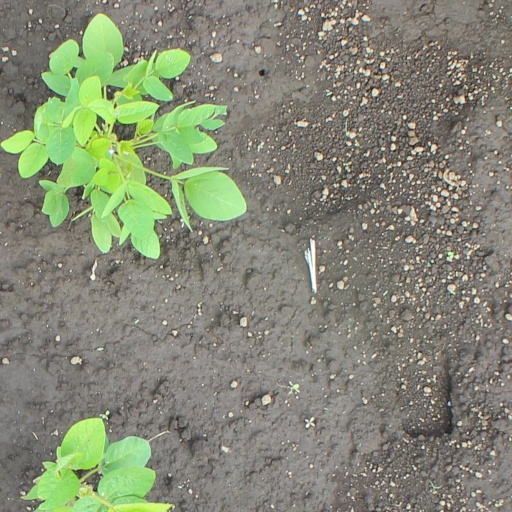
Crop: soybean